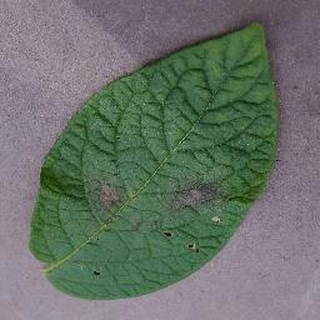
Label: potato_late_blight